Uetersen Airfield

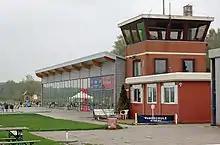
Main building and control tower

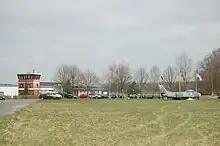
Entrance

As early as 1928, there were deliberations to construct a glider landing field in Uetersen, but it took several years before the first aircraft would take flight. In June 1933 the first glider lifted off and 69 gliders were started until 1934. The biggest challenge, however, was that the sports grounds had to share with the local sports clubs and a large number of people were always present.